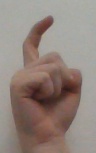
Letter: ra